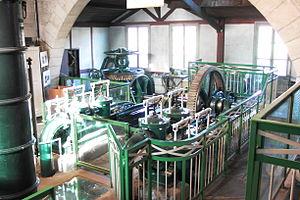
Pavillon de Manse à Chantilly. Salle des machines du duc d'Aumale. Plus d'informations sur http://www.pavillondemanse.com
Le pavillon de Manse, aussi appelé le « moulin des princes », se situe au centre de la ville de Chantilly au bord de la Nonette à 10 minutes du château. Dépendant du domaine de Chantilly, propriété de l'Institut de France, le Pavillon a été construit en 1678 par le prince de Condé, cousin du roi Louis XIV pour abriter la machine à faire jouer les Grandes Eaux. Contemporaine de celle du château de Versailles son rôle était d'élever l'eau d'une source pour remplir un réservoir et alimenter les bassins, fontaines, cascades et jets d'eau qui ornaient le jardin à l'ouest du château dessiné par Le Nôtre.